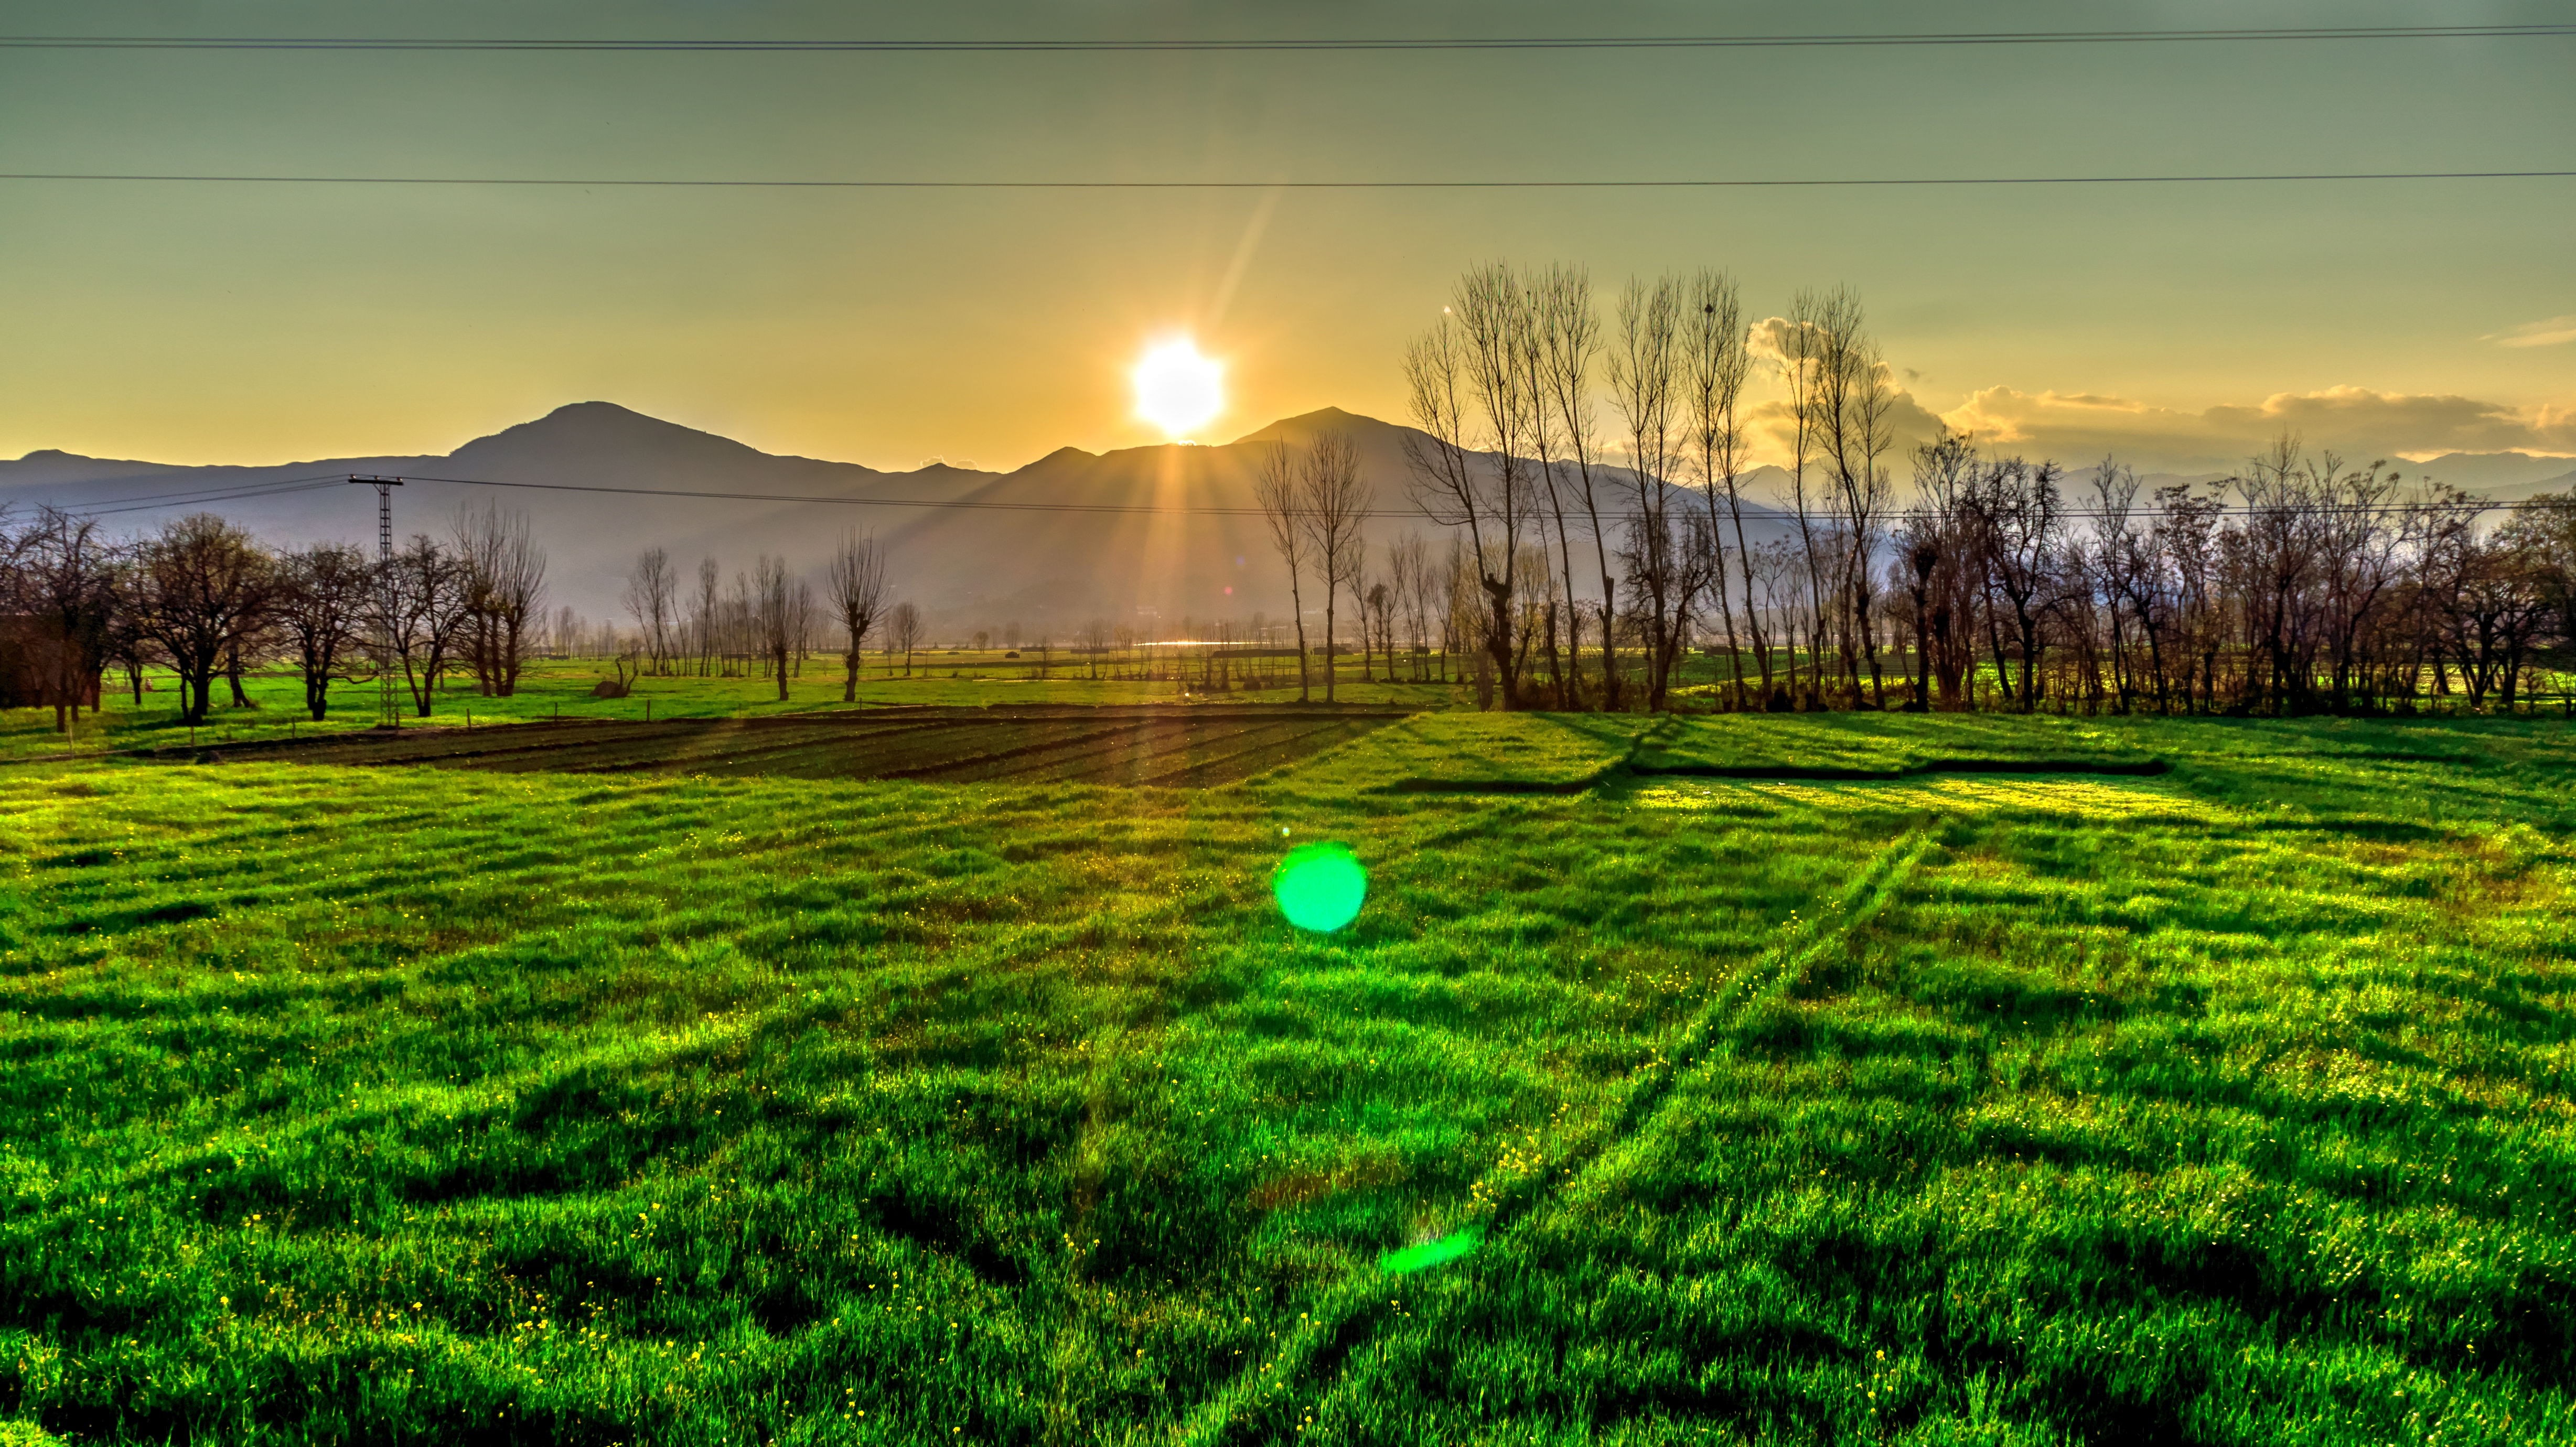
landscape, grass, sky, sun, sunrise, sunset, field, farm, lawn, meadow, prairie, countryside, sunlight, morning, hill, country, environment, idyllic, rural, green, scenic, peaceful, agriculture, plain, trees, clouds, mountains, grassland, habitat, sunbeam, rural area, paddy field, natural environment, geographical feature, grass family, computer wallpaper, sunglare, cropland